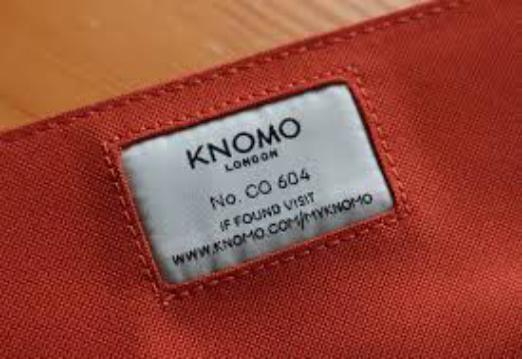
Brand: Knomo
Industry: Clothes